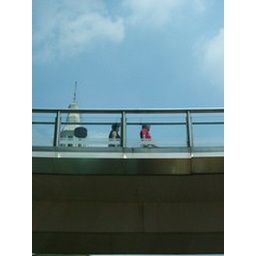
A captured image of a pedestrian bridge with some building in Shanghai